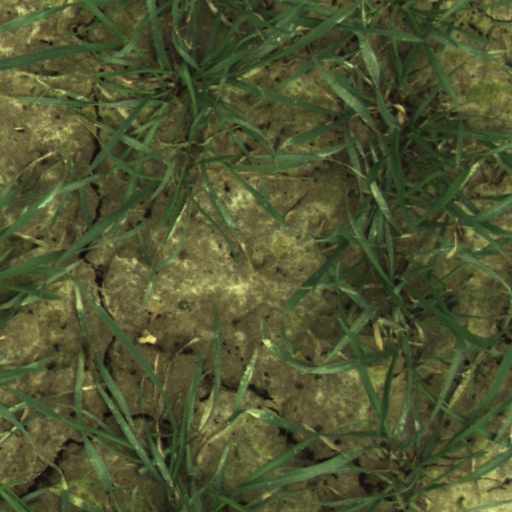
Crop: wheat